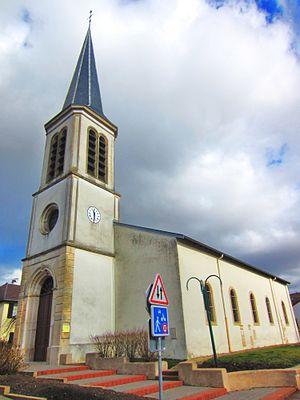
Saulxures eglise
Saulxures-lès-Nancy est une commune française située dans le département de Meurthe-et-Moselle, en région Grand Est.